Tyrannosauroidea

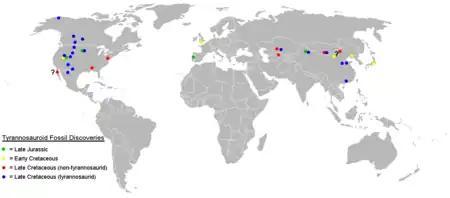
Confirmed tyrannosauroid fossils have only been discovered in the northern continents, with possible basal tyrannosauroid fossils reported from Australia. Late Cretaceous tyrannosauroids are known only from North America and Asia.

Early Cretaceous tyrannosauroids are known from Laurasia, being represented by "Eotyrannus" from England and "Dilong", "Sinotyrannus", and "Yutyrannus" from northeastern China. Early Cretaceous tyrannosauroid premaxillary teeth are known from the Cedar Mountain Formation in Utah and the Tetori Group of Japan.